Zolkifly Mohd Lazim

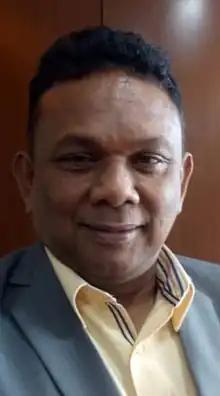

Zolkifly bin Mohd Lazim is a Malaysian politician from BERSATU. He was the Member of Penang State Legislative Assembly for Telok Bahang from 2018 to 2023.